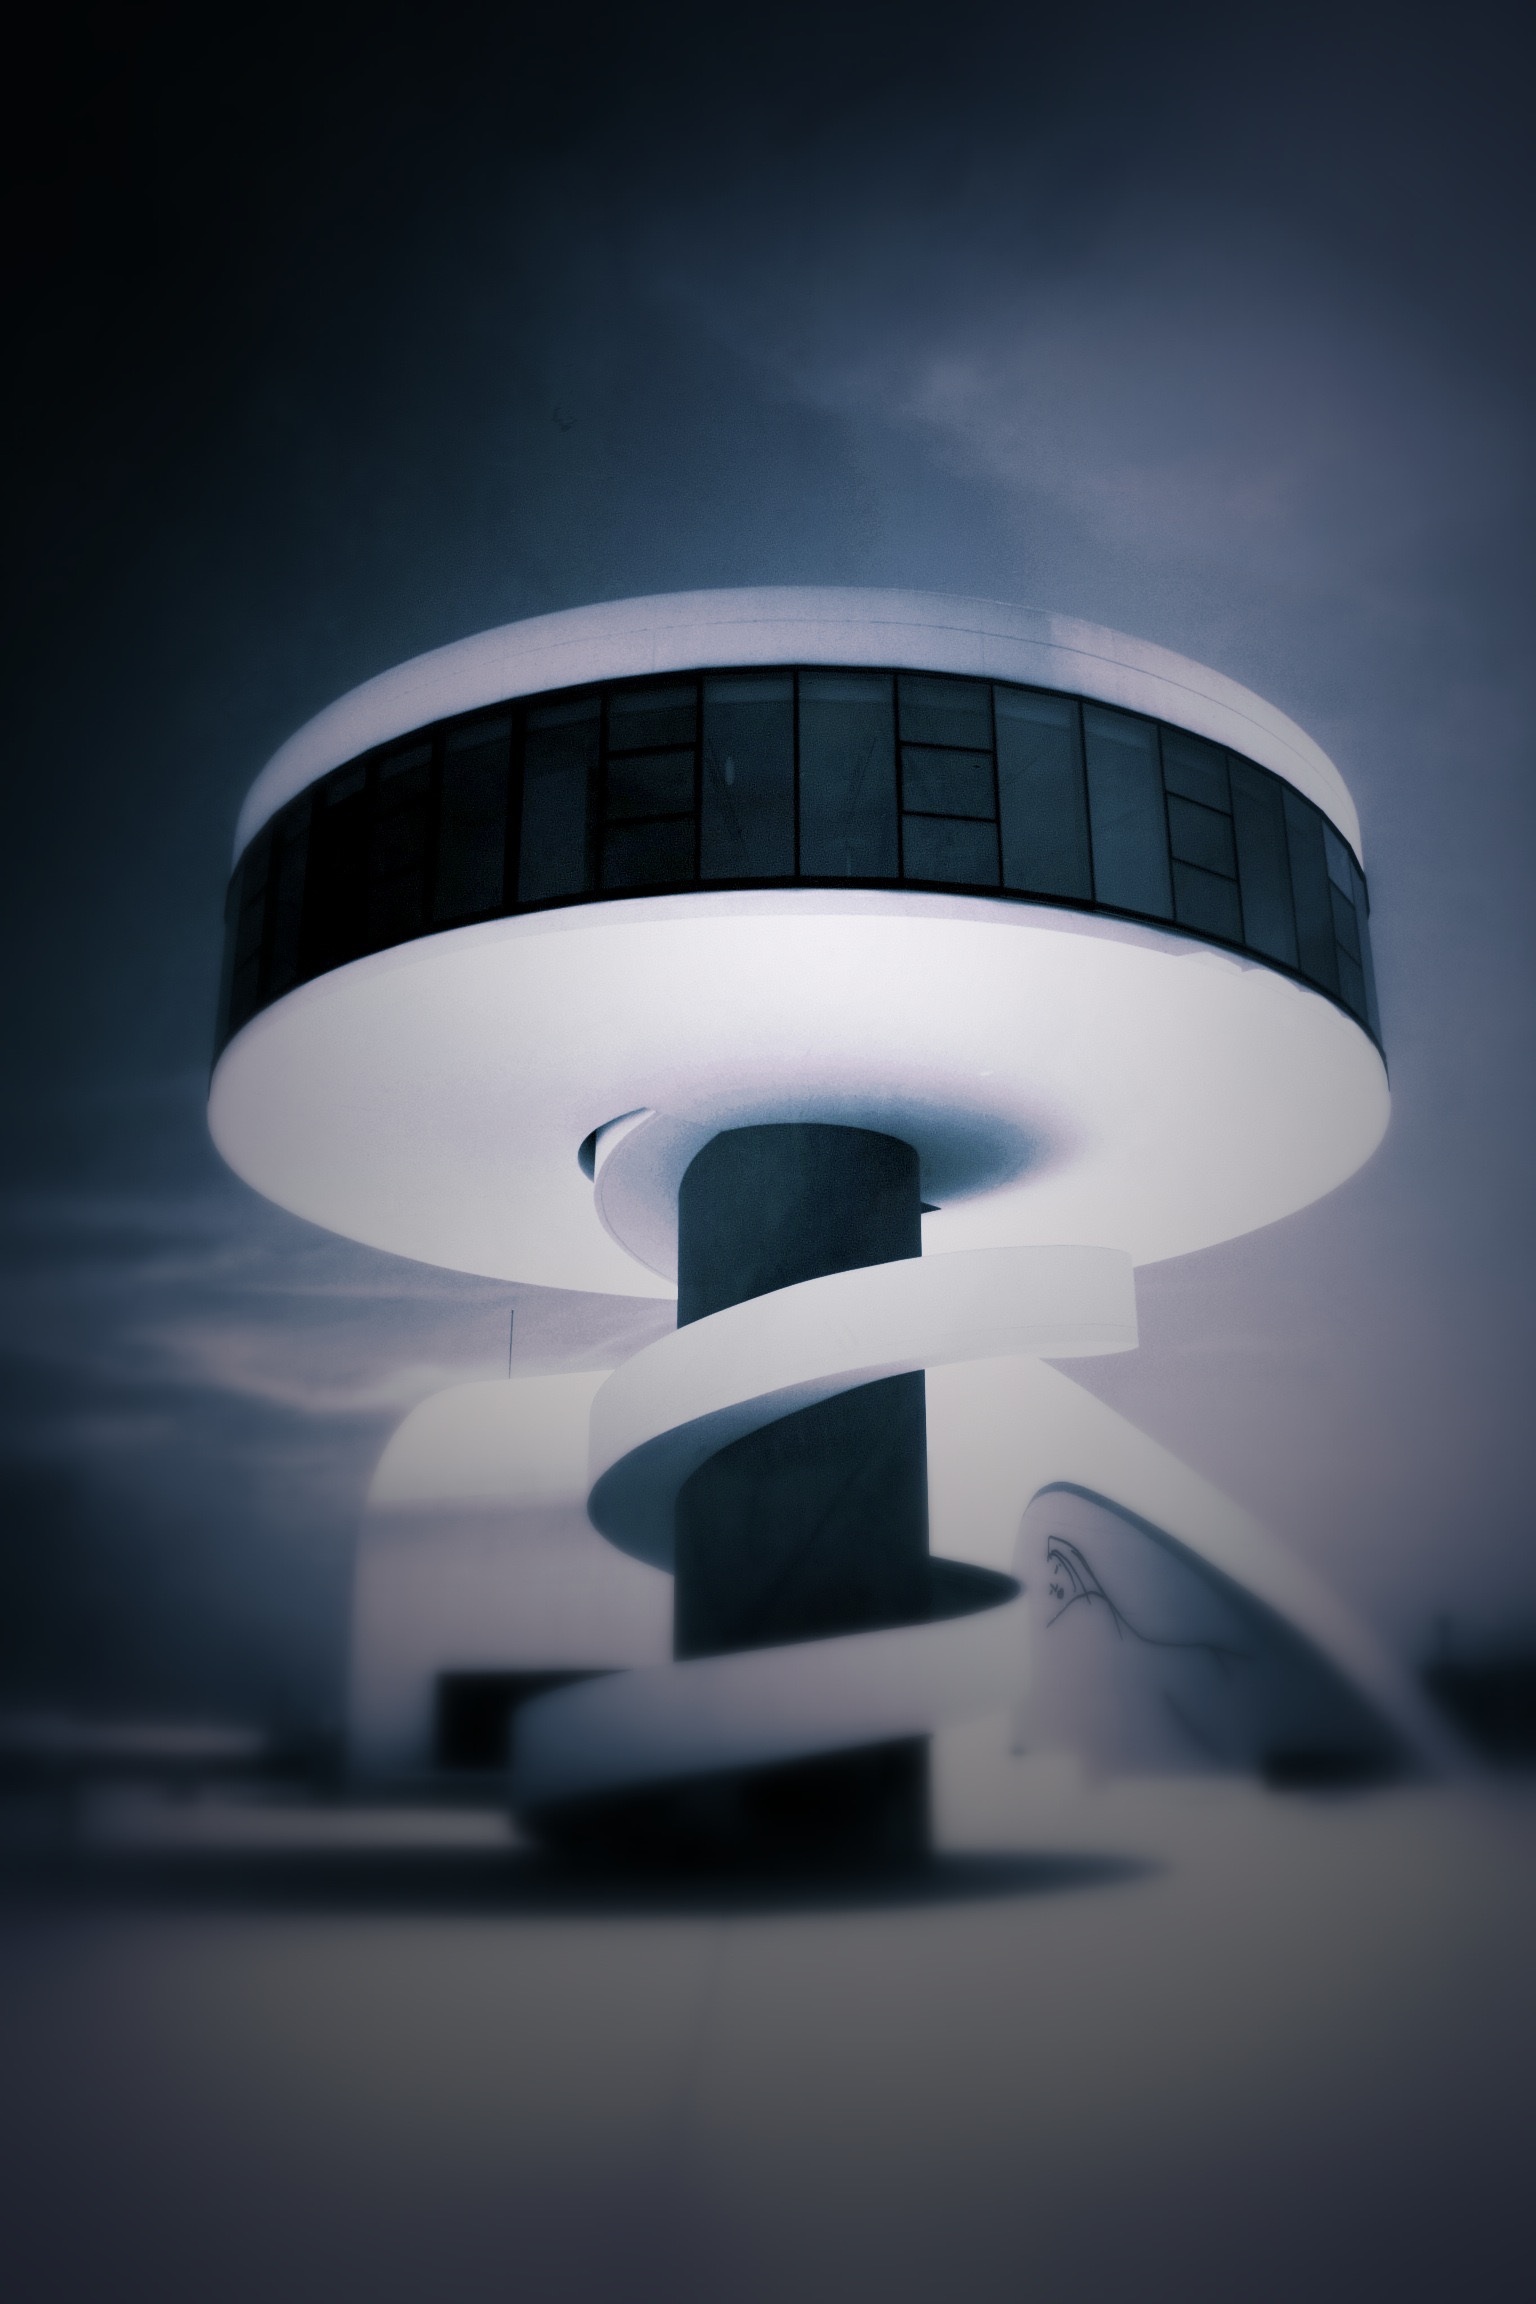
light, white, atmosphere, reflection, darkness, blue, monochrome, lighting, symmetry, shape, atmosphere of earth, computer wallpaper